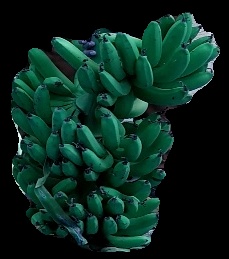
Variety: pachbale
Grade: grade1